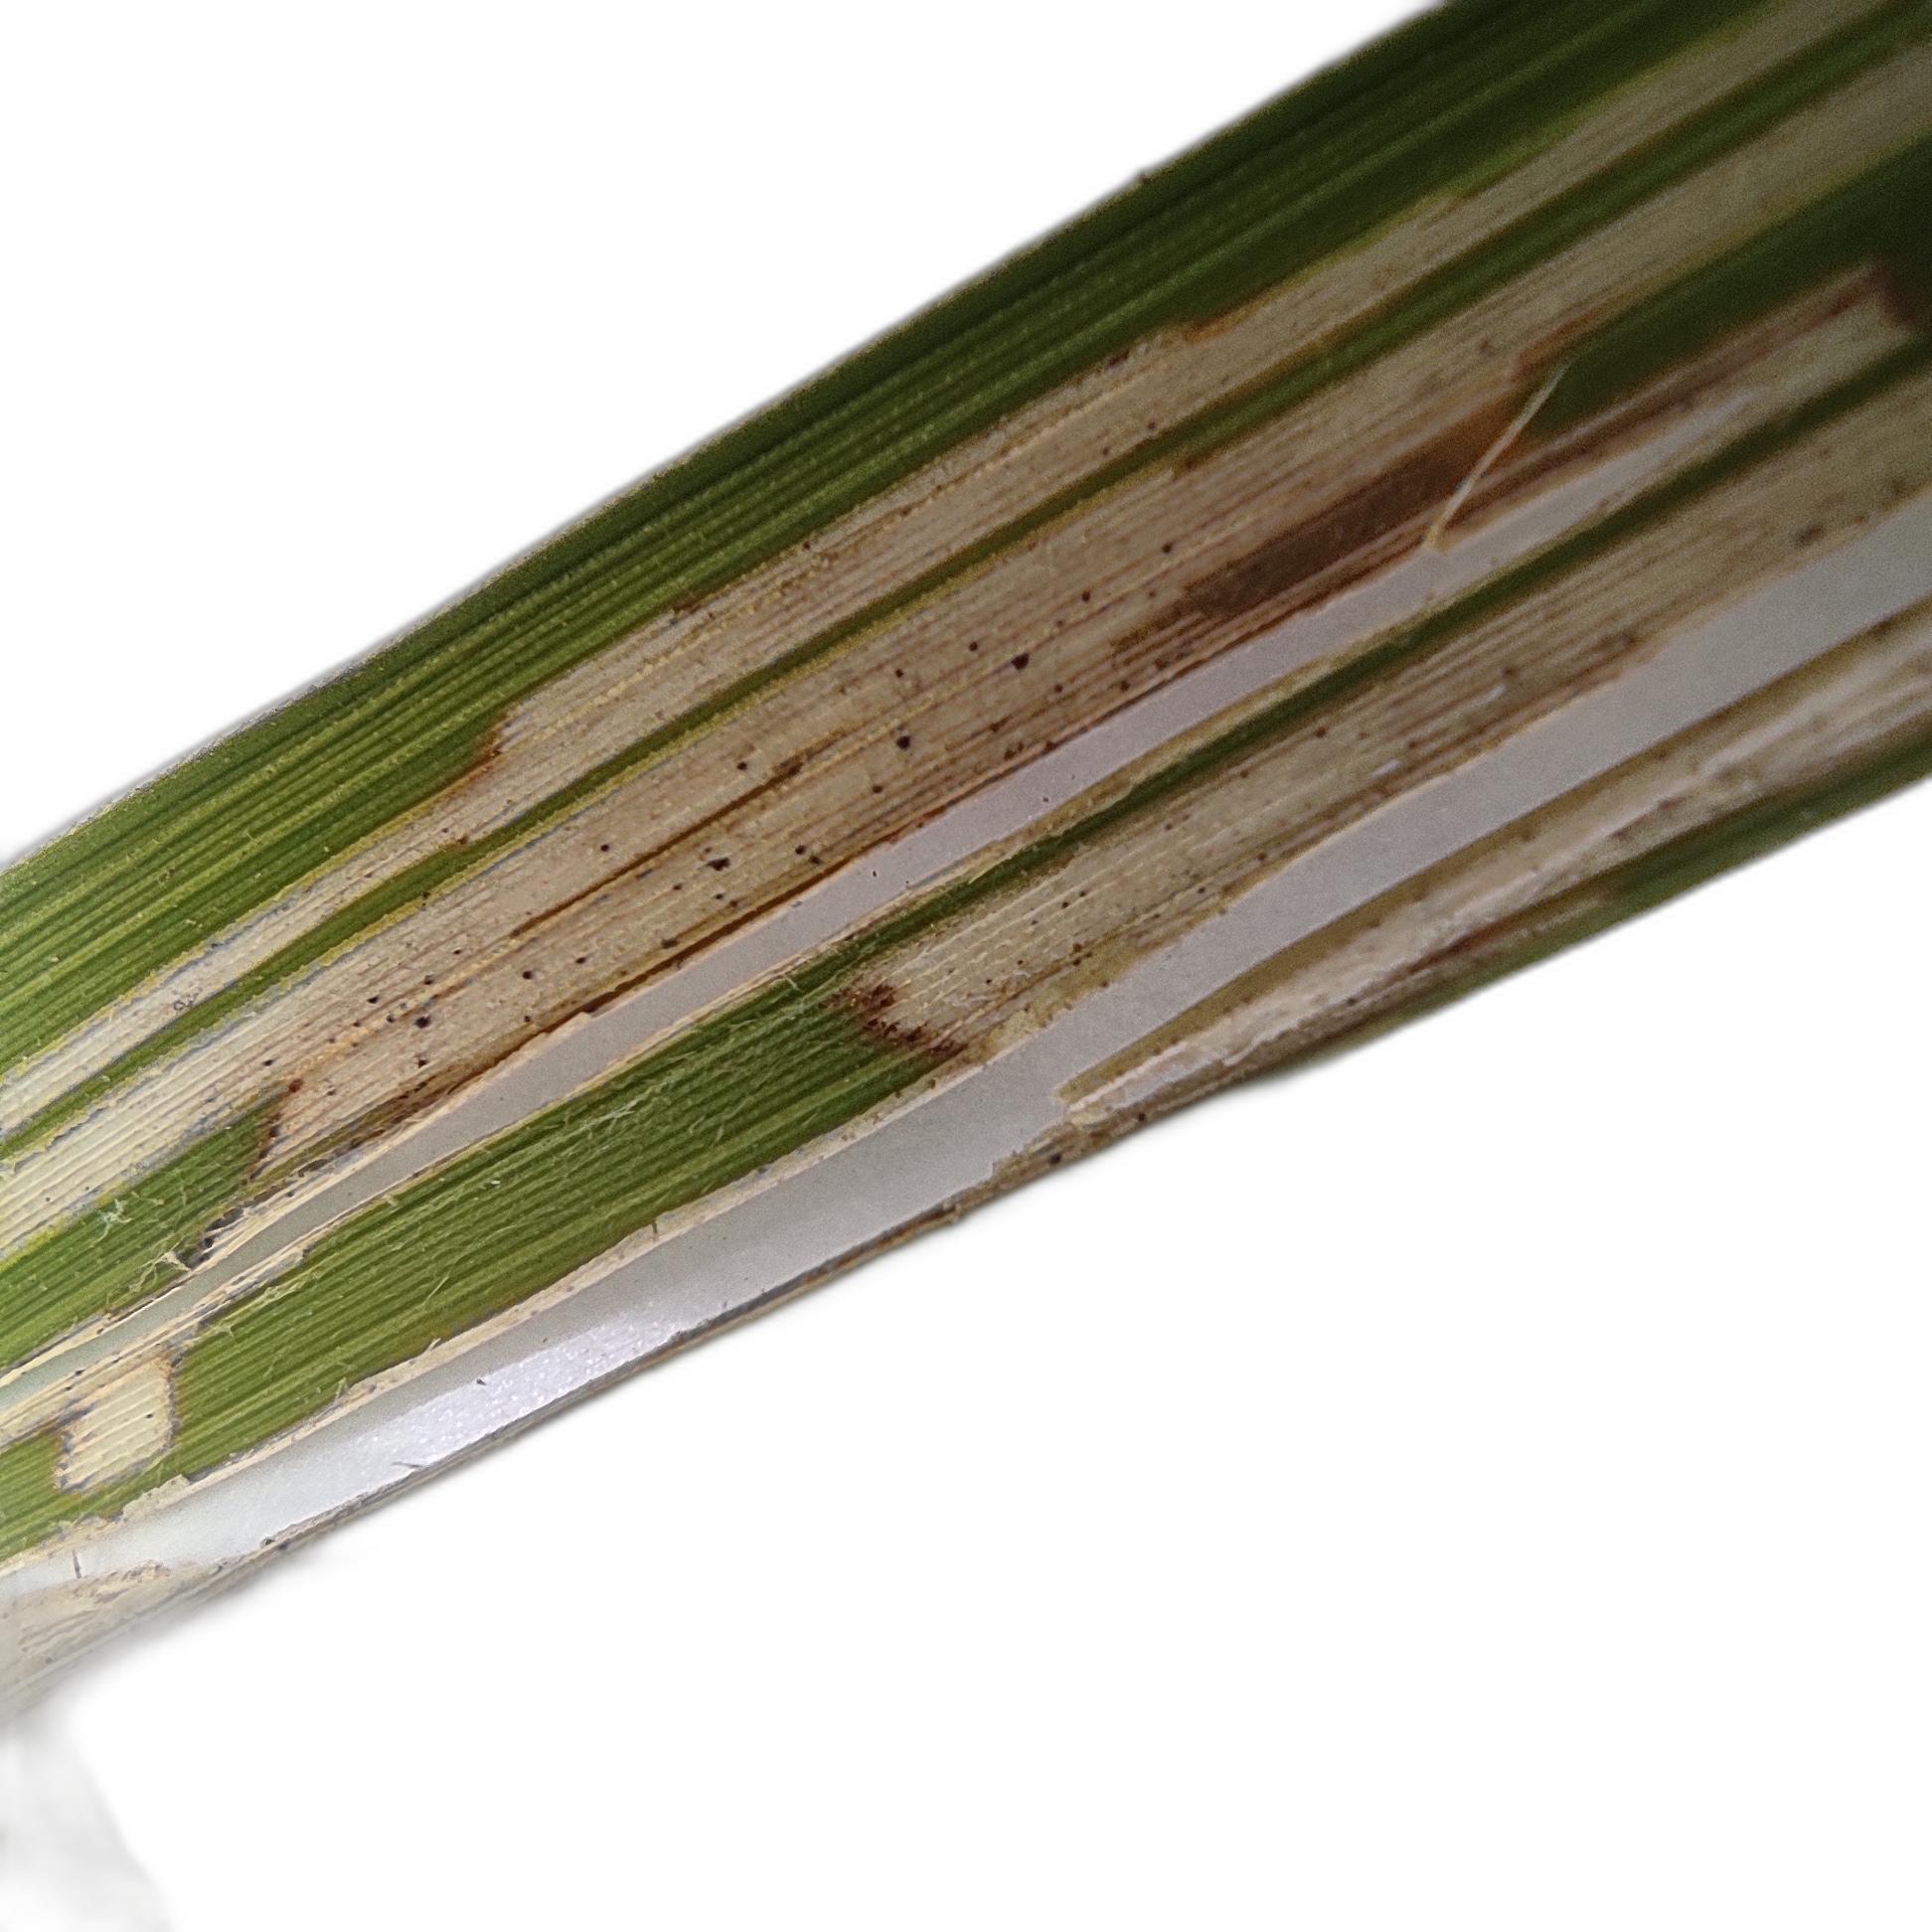
Label: Rice Leaffolder